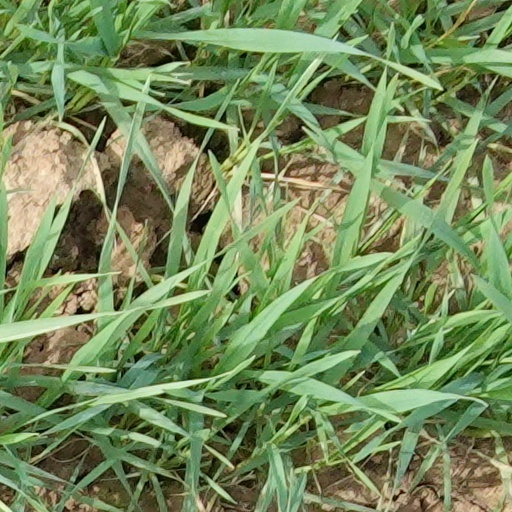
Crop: wheat